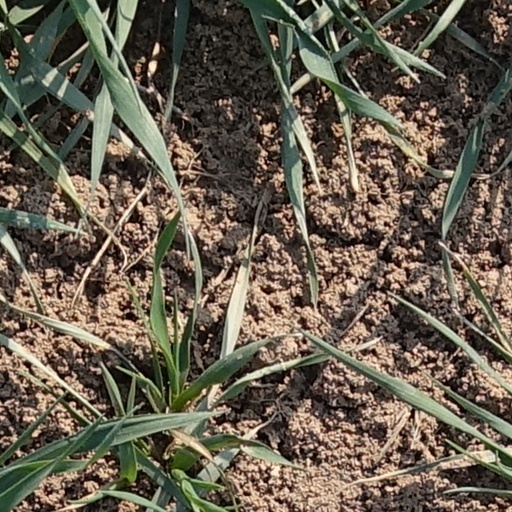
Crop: wheat